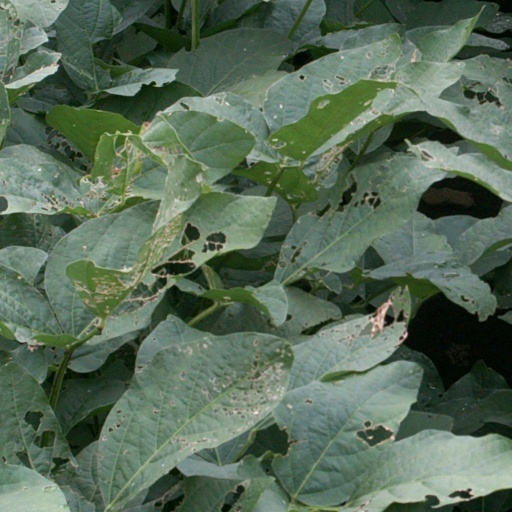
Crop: soybean